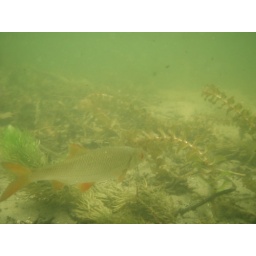
fish in the lake